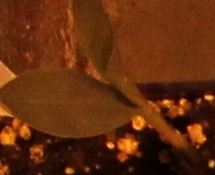
Label: Corn